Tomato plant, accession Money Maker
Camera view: bottom (45 deg); turntable rotation: 90 degrees
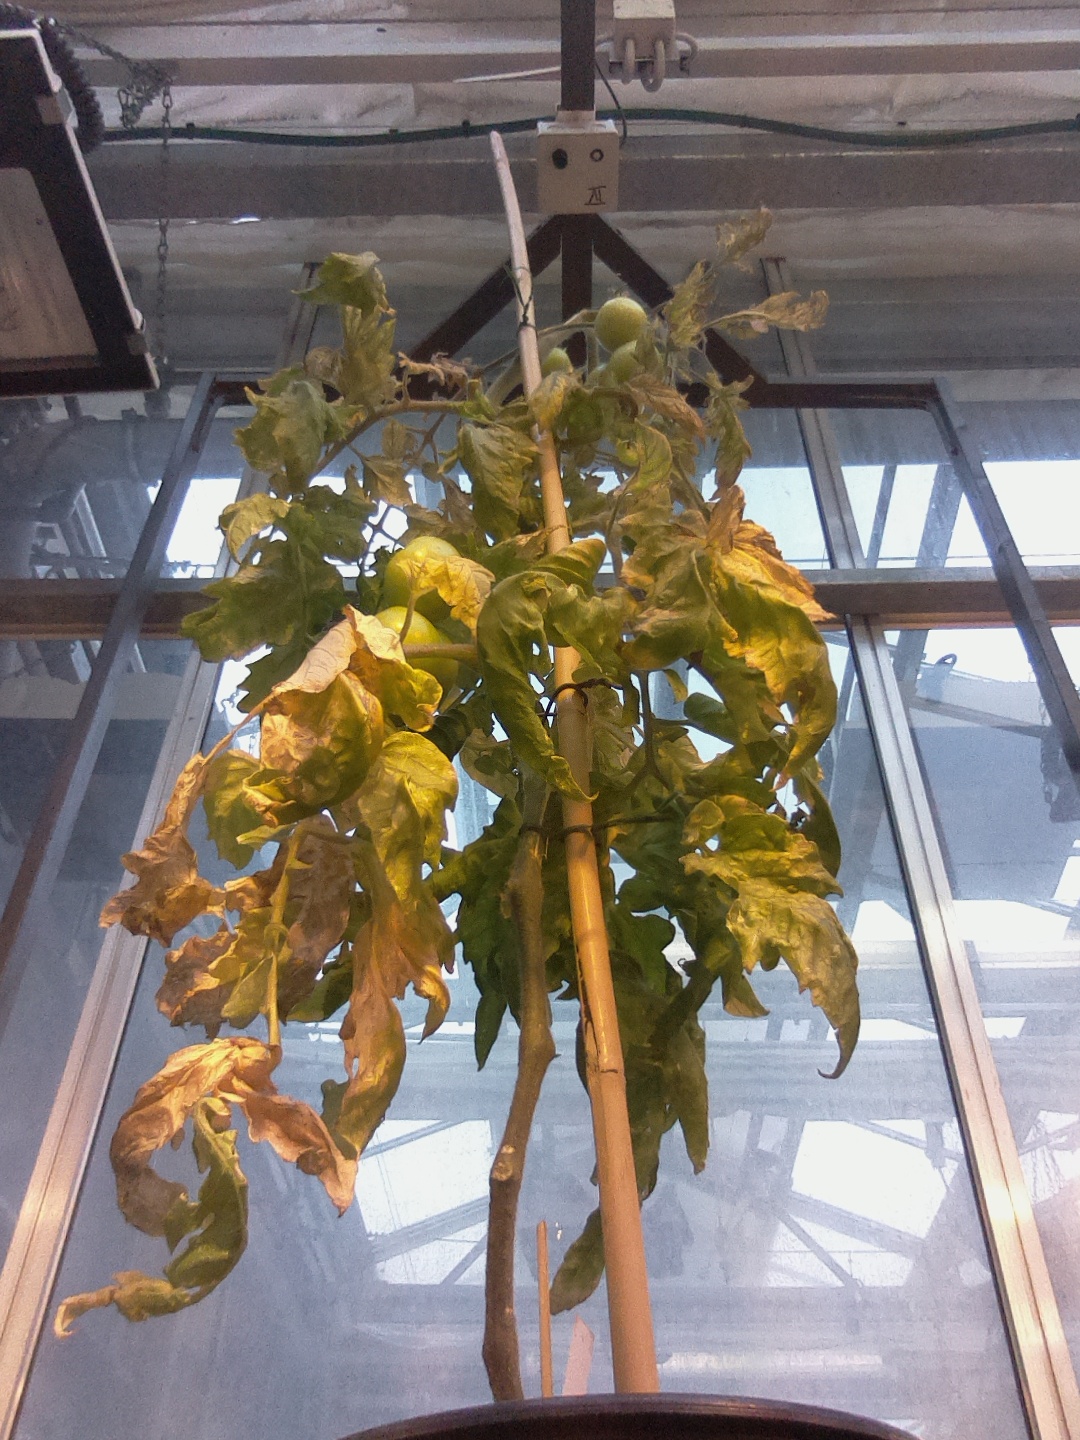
BBCH growth stage 79: 90% -100% of final fruit size